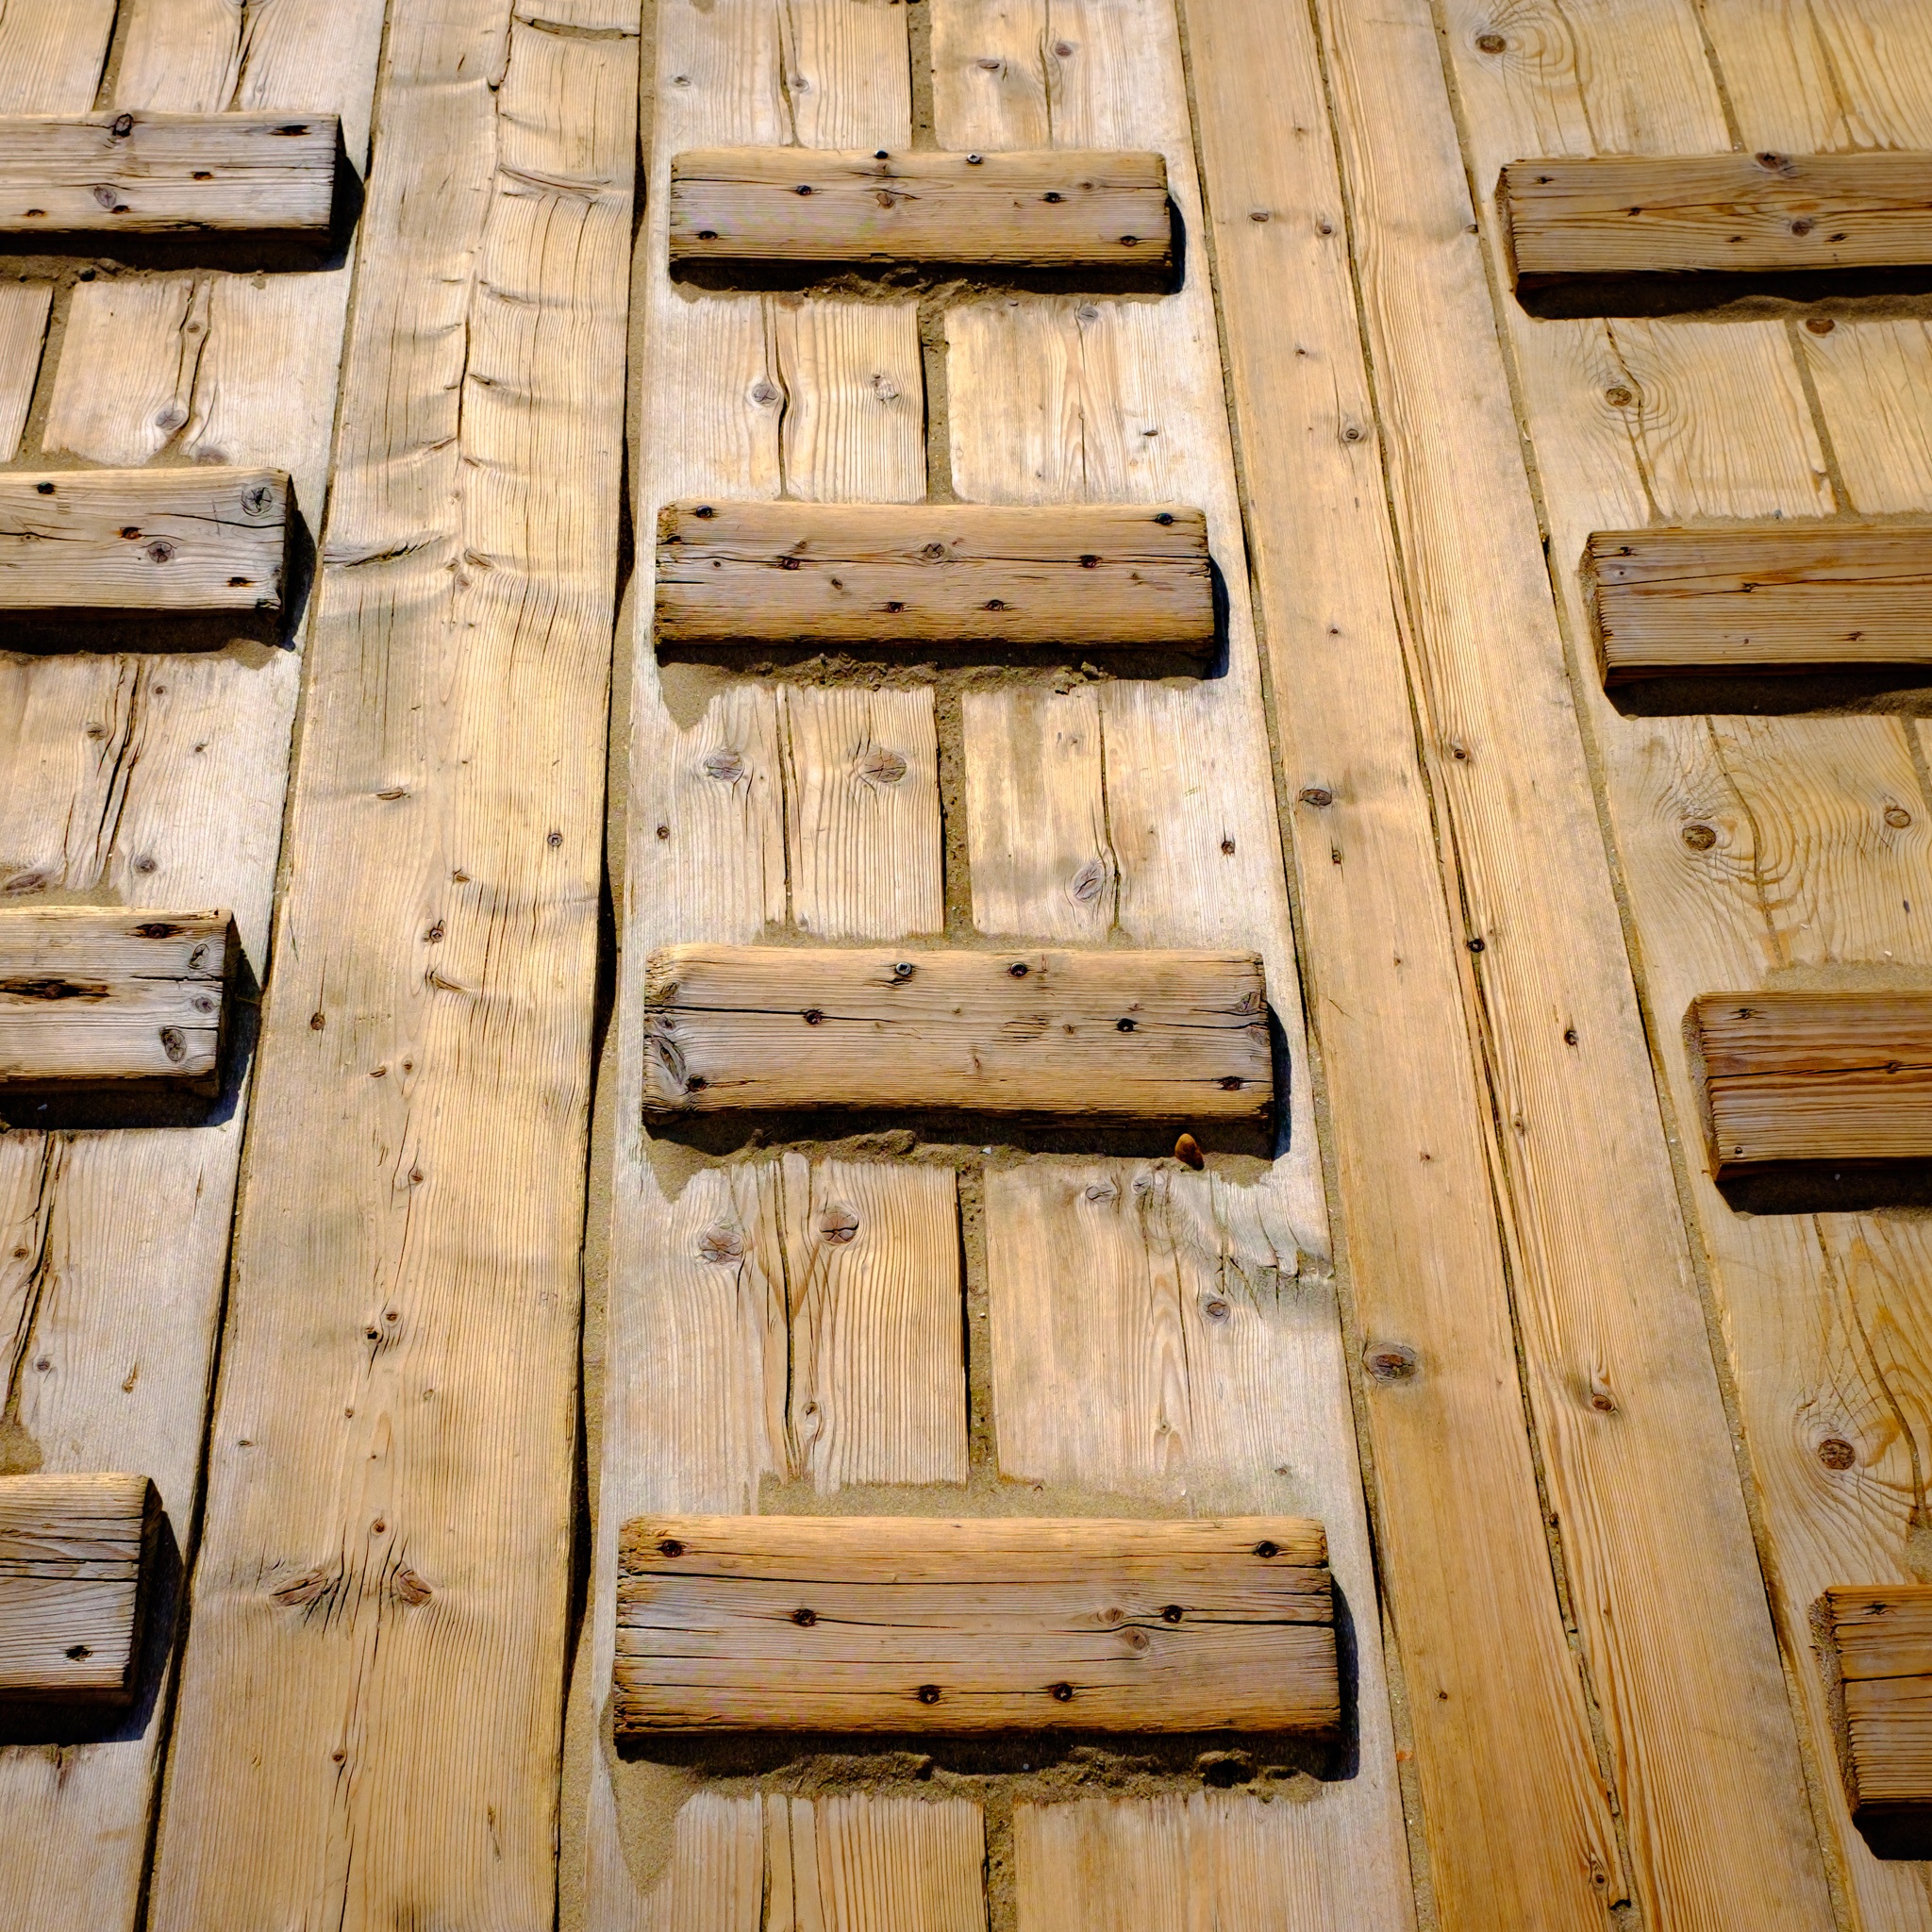
table, board, wood, texture, floor, wall, beam, pattern, furniture, lumber, material, surface, wood floor, hardwood, wooden, wood background, old wood, flooring, wood flooring, wood texture, wooden texture, man made object, wall background, wood texture background, wood stain